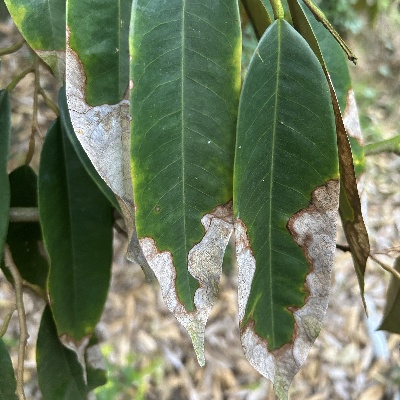
Label: Leaf_Colletotrichum